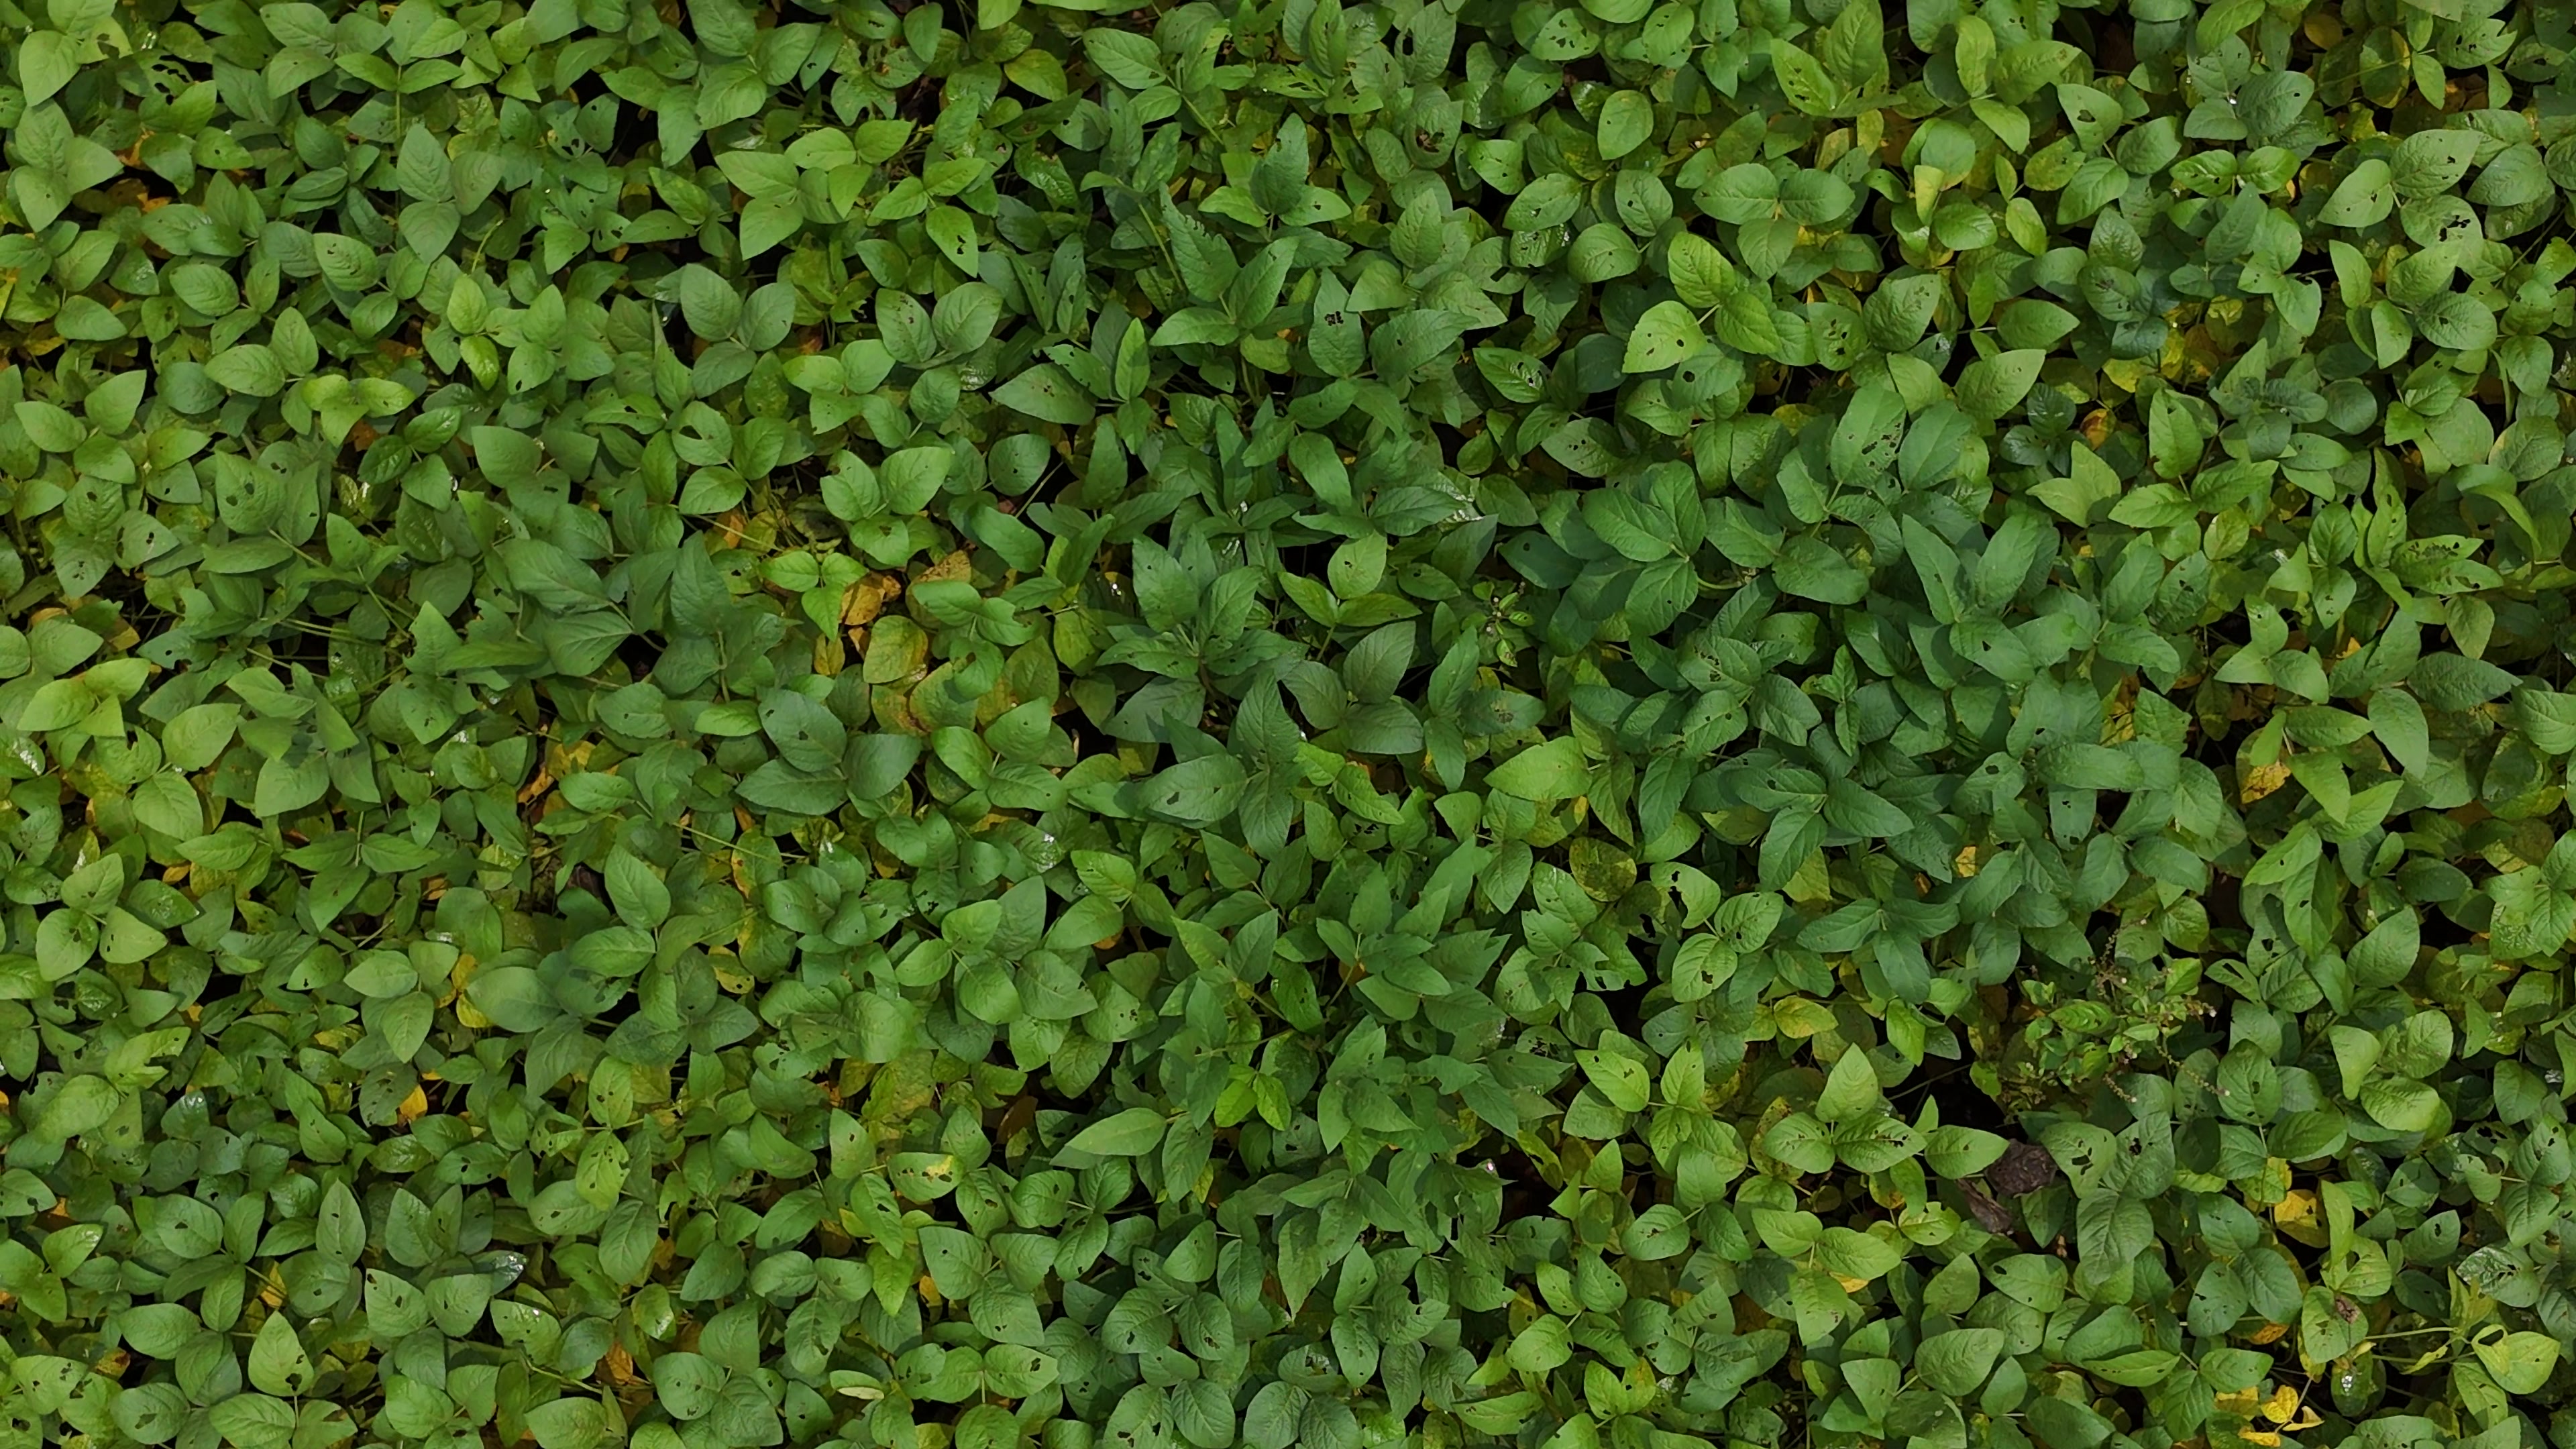
Label: Mosaic